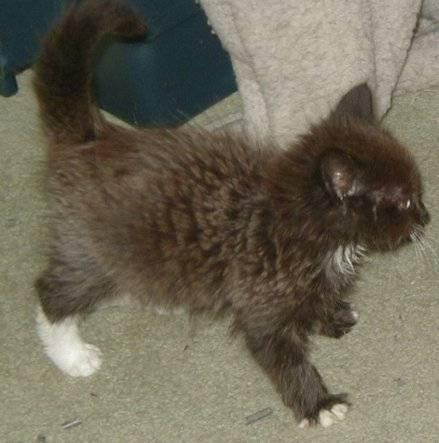
cat